ST Engineering Land Systems

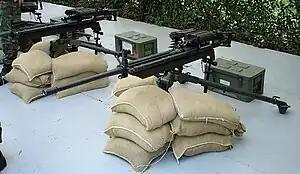
STK 50 HMG

The 50MG was developed in the 1980s by CIS to replace the Browning M2HB machine guns used by the SAF. The CIS engineers learnt from the lesson of the unsuccessful American "Dover Devil GPHMG" programme, to create a modular weapon suited for modern tactical doctrines and production techniques. They succeeded and in 1988, CIS introduced the new machine gun and simply named it as the "CIS 50MG". The SAF used the 50MG in its infantry regiments and as a mounted weapon on armoured vehicles and naval craft. The STK 50MG is a gas-operated, air-cooled, belt-fed weapon. It has a quick-detachable barrel equipped with a carrying handle. The gun is operated using dual gas pistons, located in two gas tubes placed on either side of the barrel. The barrel is locked by means of a rotary bolt with multiple radial lugs that engages the barrel extension, eliminating the need for headspace adjustments. The STK 50MG utilizes the same "constant recoil" system used in the Ultimax 100. A unique feature of the 50MG is its dual belt-feed system that allows for fast and easy switching of ammunition from standard ball to armor-piercing Saboted Light Armor Penetrator (SLAP). Such systems are more commonly used in modern automatic cannons.